Tyholt Tunnel

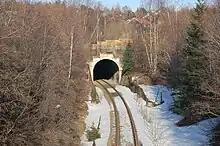
The tunnel seen from Lerkendal

The Tyholt Tunnel is a railway tunnel which runs between Lerkendal and Lademoen on the Stavne–Leangen Line in Trondheim, Norway. The line takes its name for passing under the neighborhood of Tyholt and only sees regular freight traffic.